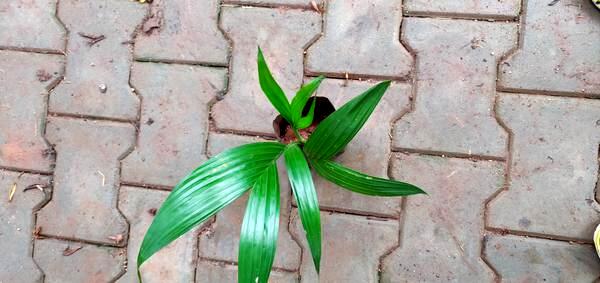
Plant: Betel_Nut